On the Soul

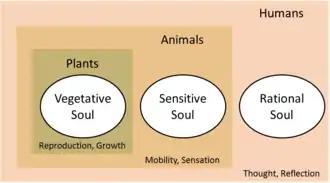
Aristotle describes the structure of the souls of plants, animals, and humans in Books II and III.

Book III discusses the mind or rational soul, which belongs to humans alone. He argues that thinking is different from both sense-perception and imagination because the senses can never lie and imagination is a power to make something sensed appear again, while thinking can sometimes be false. And since the mind is able to think when it wishes, it must be divided into two faculties: One which contains all the mind's ideas which are able to be considered, and another which brings them into action, i.e. to be actually thinking about them.